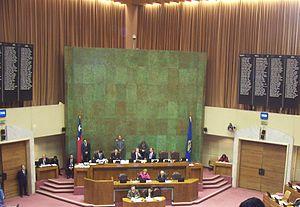
La Chambre des députés du Chili est la chambre basse du Congrès national.